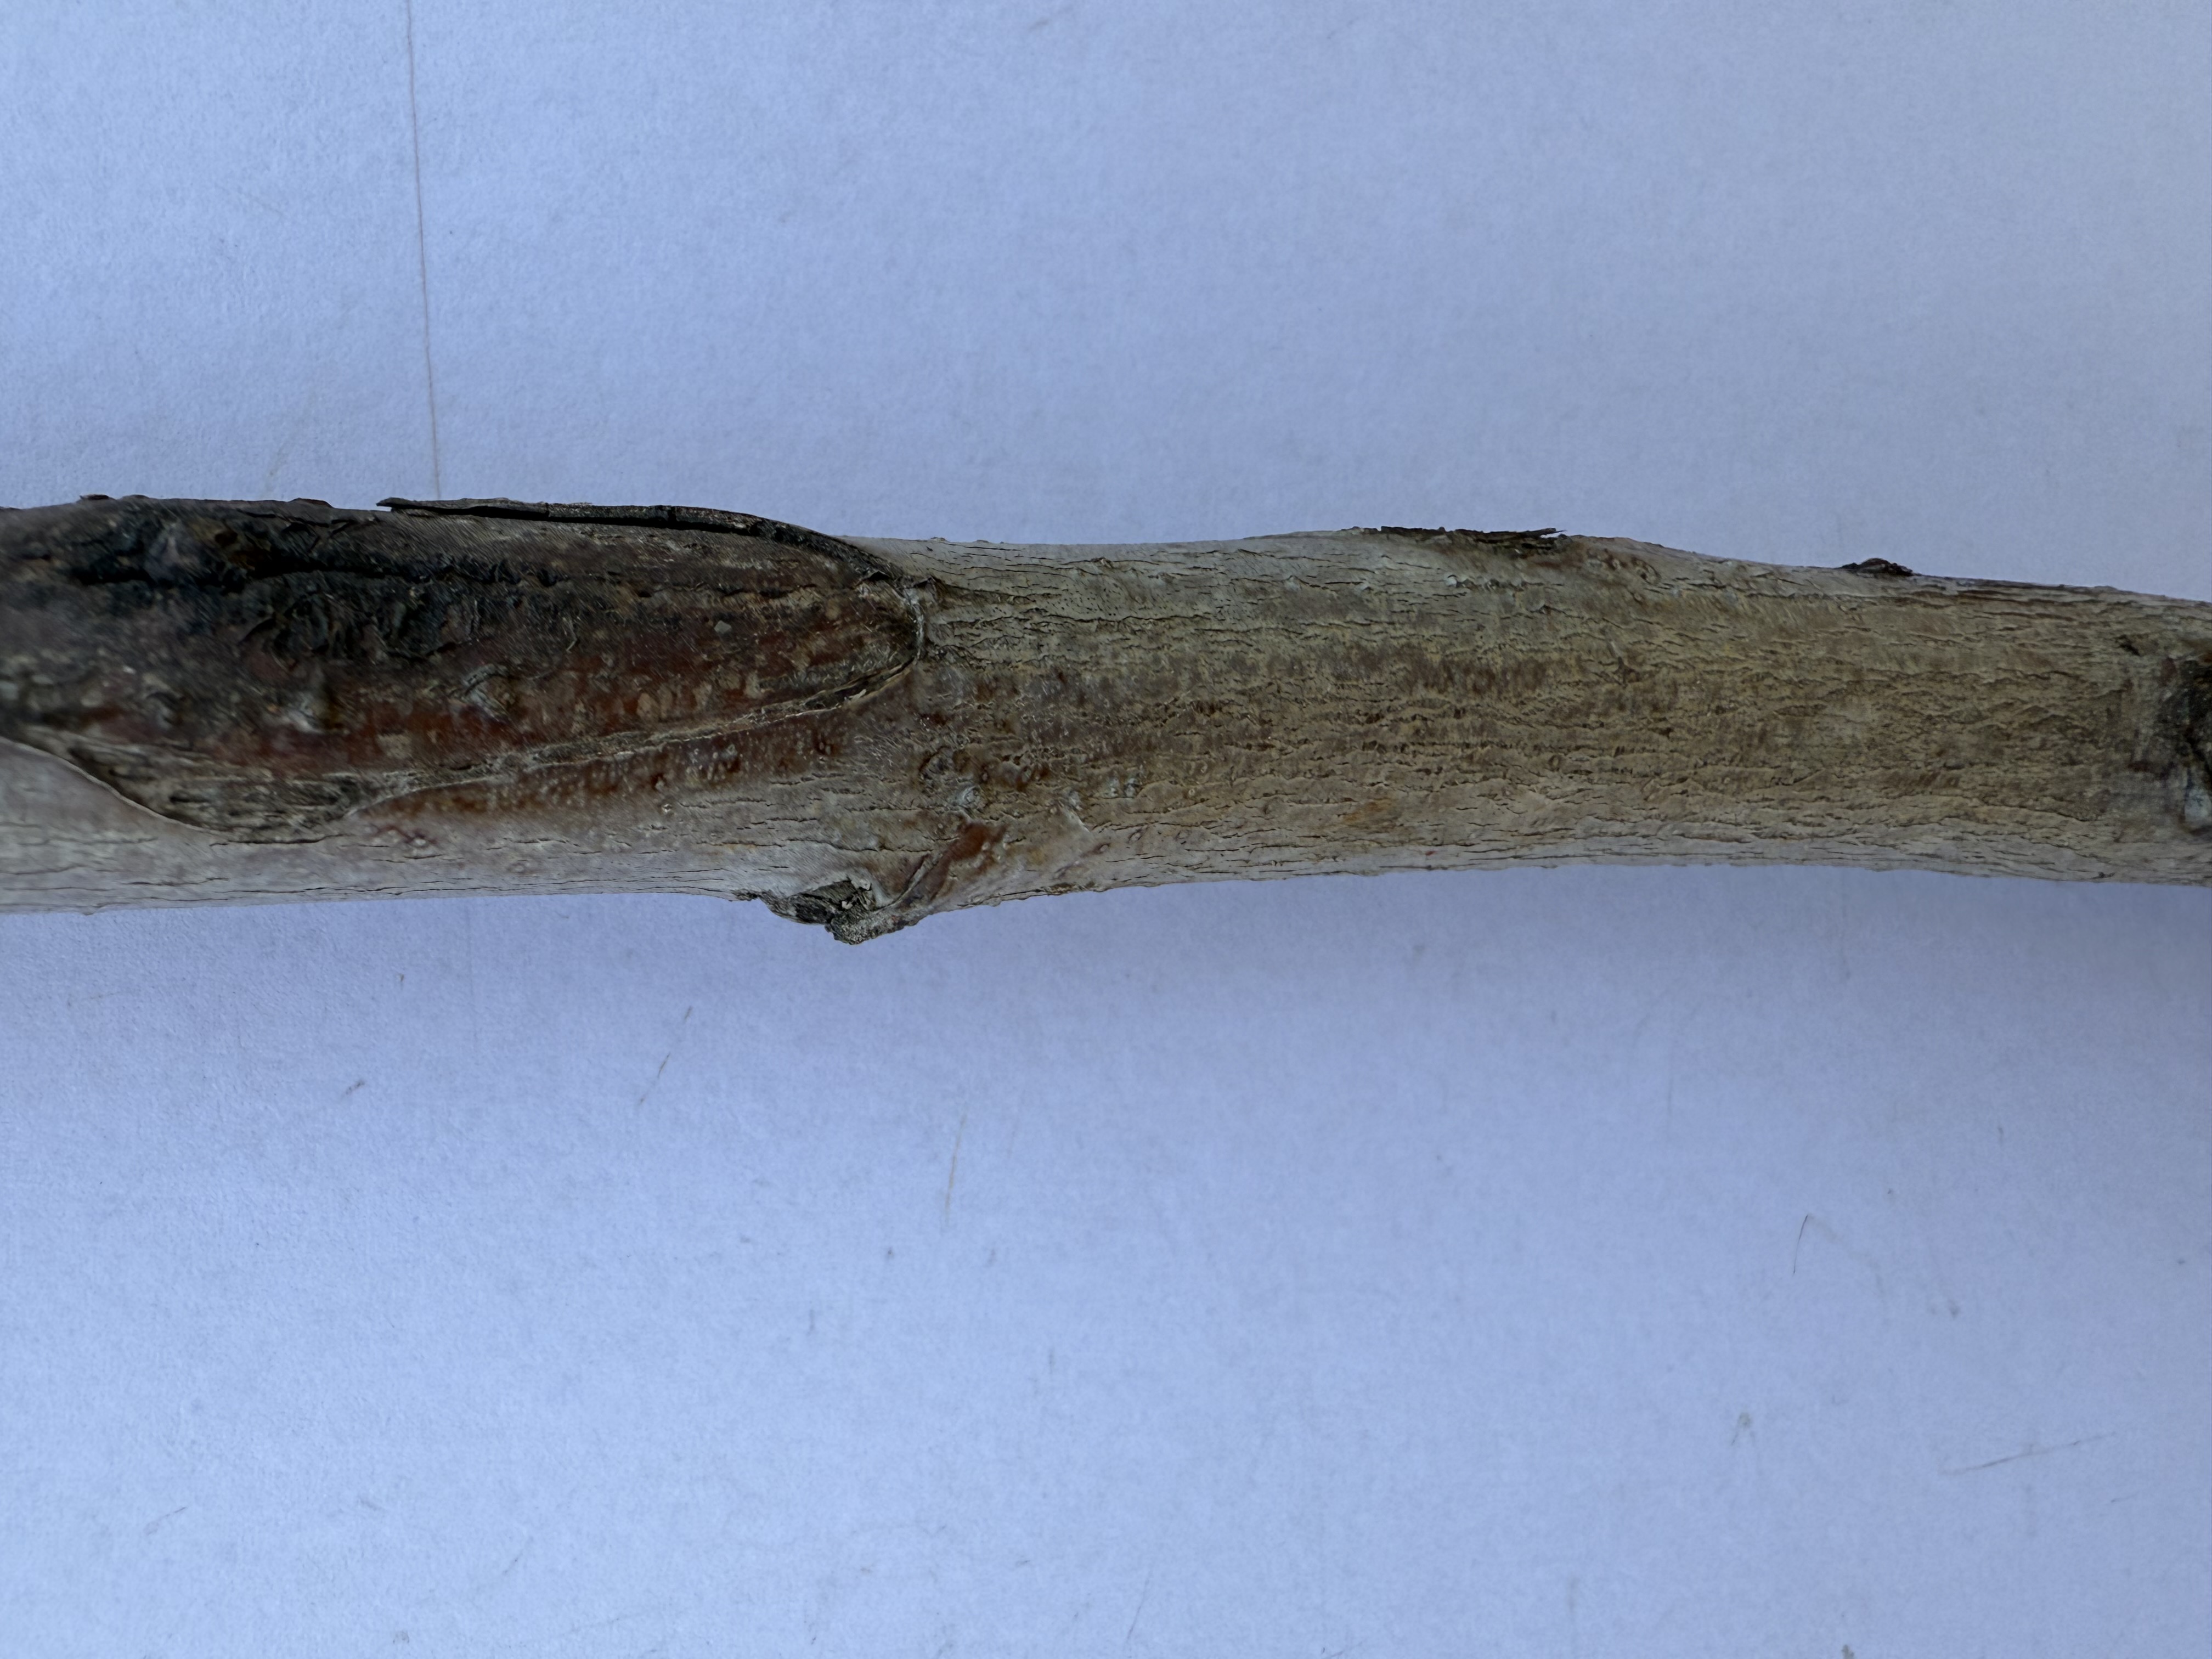
Variety: Red Haven Peach